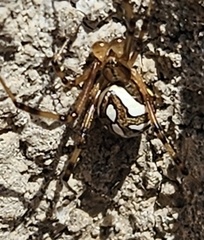
Species: Lactrodectus_hesperus